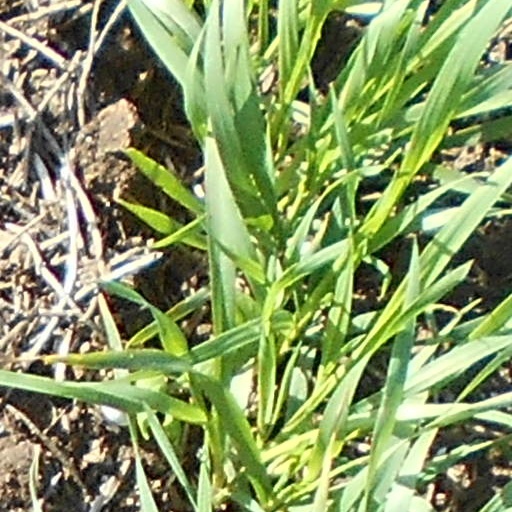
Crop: wheat